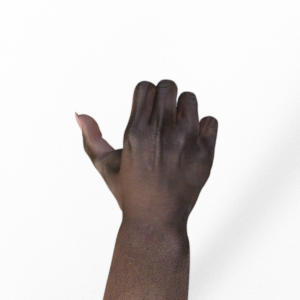
Label: rock